Grand Prix of Toronto

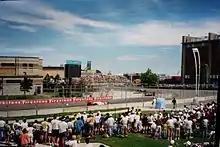
1997 Molson Indy Toronto

The Indy Toronto circuit is based around Exhibition Place, but the heritage of NASCAR and Exhibition Place dates considerably earlier than the 2010 Canadian Tire Series round at Indy Toronto. In 1958, the 31st round of NASCAR's Grand National (now Cup Series) championship was held at the third Exhibition Stadium (located on the site of BMO Field). That race marked the Cup debut of Richard Petty.